Super Mario Bros. 3

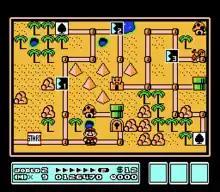
"Super Mario Bros. 3" is credited for introducing the use of overworld maps in the "Mario" series.

"Super Mario Bros. 3" introduced several elements carried over to subsequent "Mario" games. A similar overworld map is used in "Super Mario World", "Super Mario Bros. DX" and "New Super Mario Bros.", and Mario's ability to fly has been a feature in games such as "Super Mario World", "Super Mario 64" and "Super Mario Galaxy". The game's "Super Leaf" item has returned in more recent "Mario" games for the Nintendo 3DS, like "Super Mario 3D Land", "Mario Kart 7" and "New Super Mario Bros. 2". Bowser's red hair was introduced in "Super Mario Bros. 3" and has since become a part of his standard appearance.